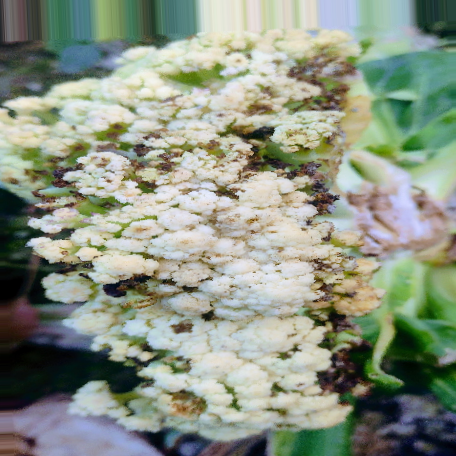
Label: Bacterial spot rot